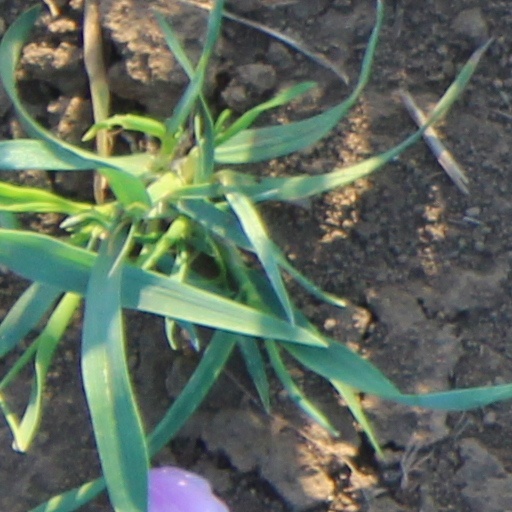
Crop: wheat